Song of Albion

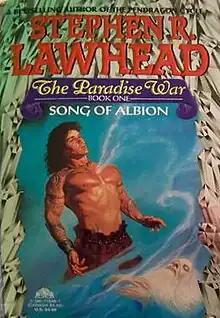
Cover of "The Paradise War" by Daniel Horne

The Song of Albion is a trilogy of fantasy novels by American writer Stephen Lawhead, consisting of The Paradise War (1991), The Silver Hand (1992) and The Endless Knot (1993). The series combines Christian religious themes with Celtic mythology and tells the tale of a pair of university students who stumble into an alternate world (Albion). It has been continuously in print for over twenty years and remains one of Lawhead's most popular series. The trilogy was published in an omnibus edition in 2014.